Óscar Soliz

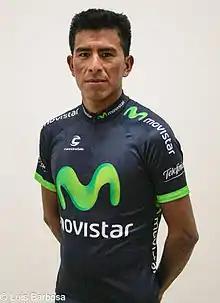
Soliz in 2013.

Oscar Soliz (born 9 January 1985) is a Bolivian road racing cyclist, who rides for Bolivian amateur team Potosí. Between 2017 and 2021, Soliz was suspended from the sport after testing positive for continuous erythropoietin receptor activator (CERA) at the 2017 Vuelta a Colombia.